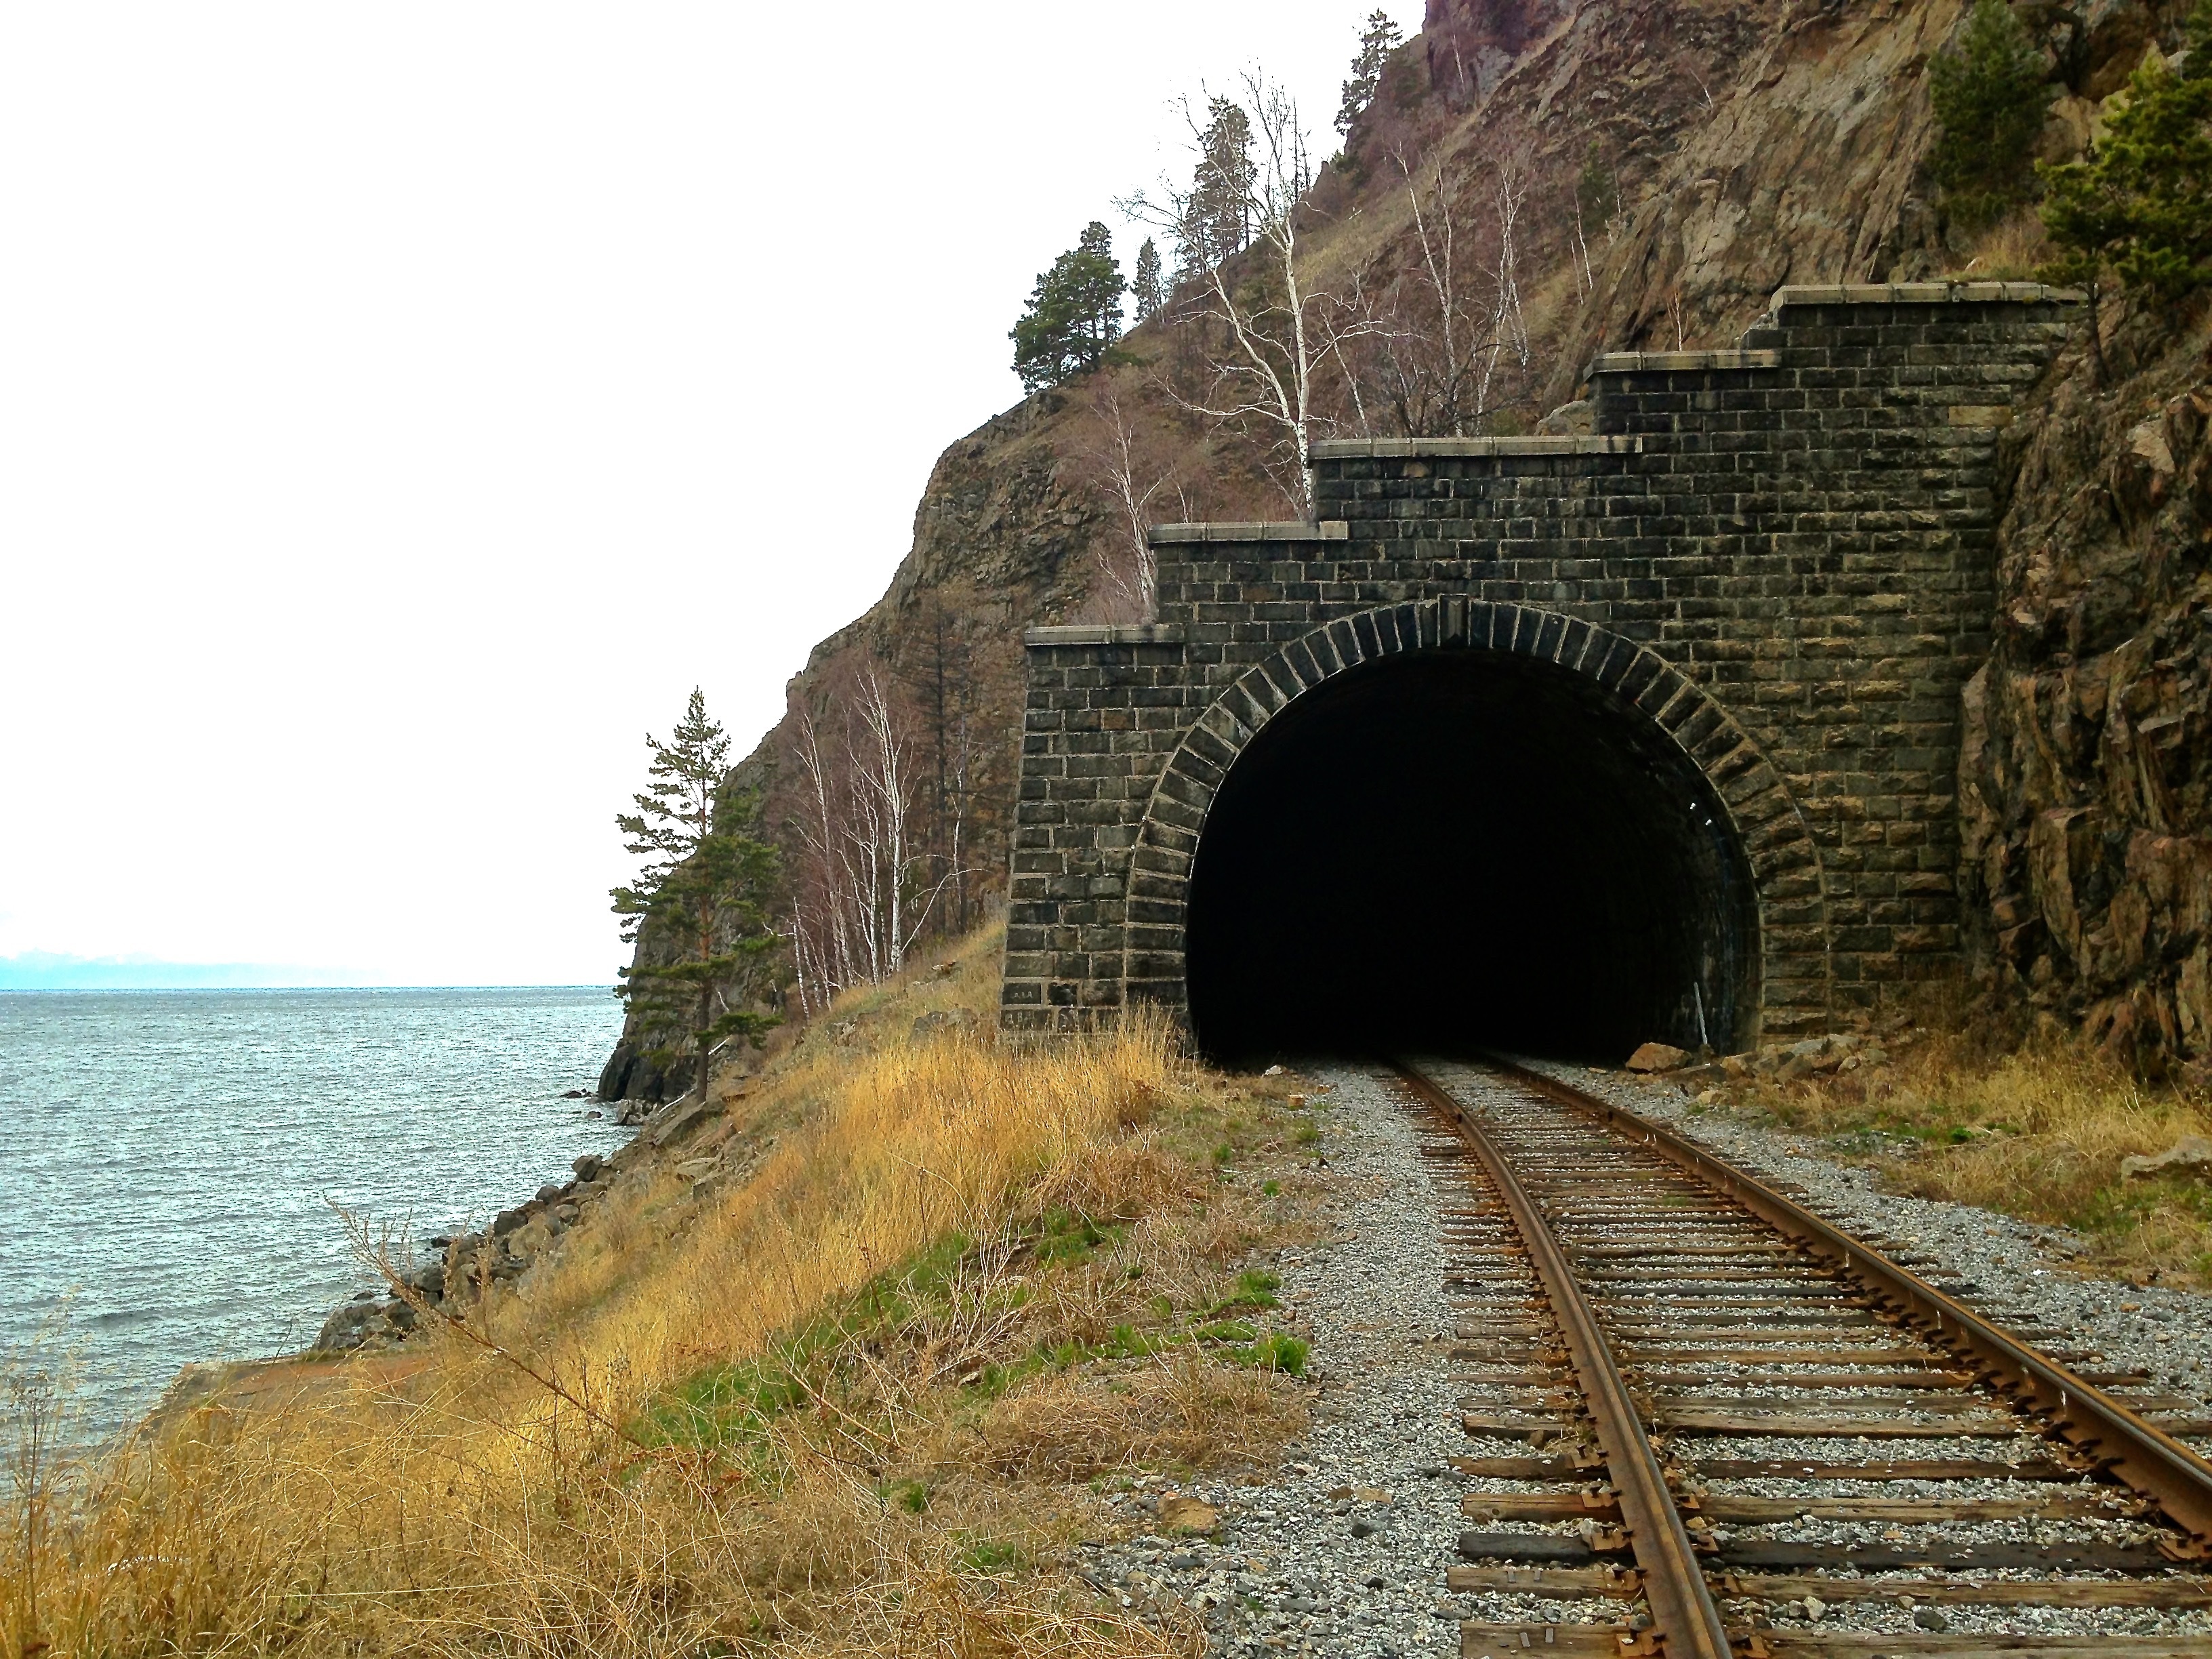
railway, tunnel, transport, autumn, waterway, infrastructure, rails, baikal